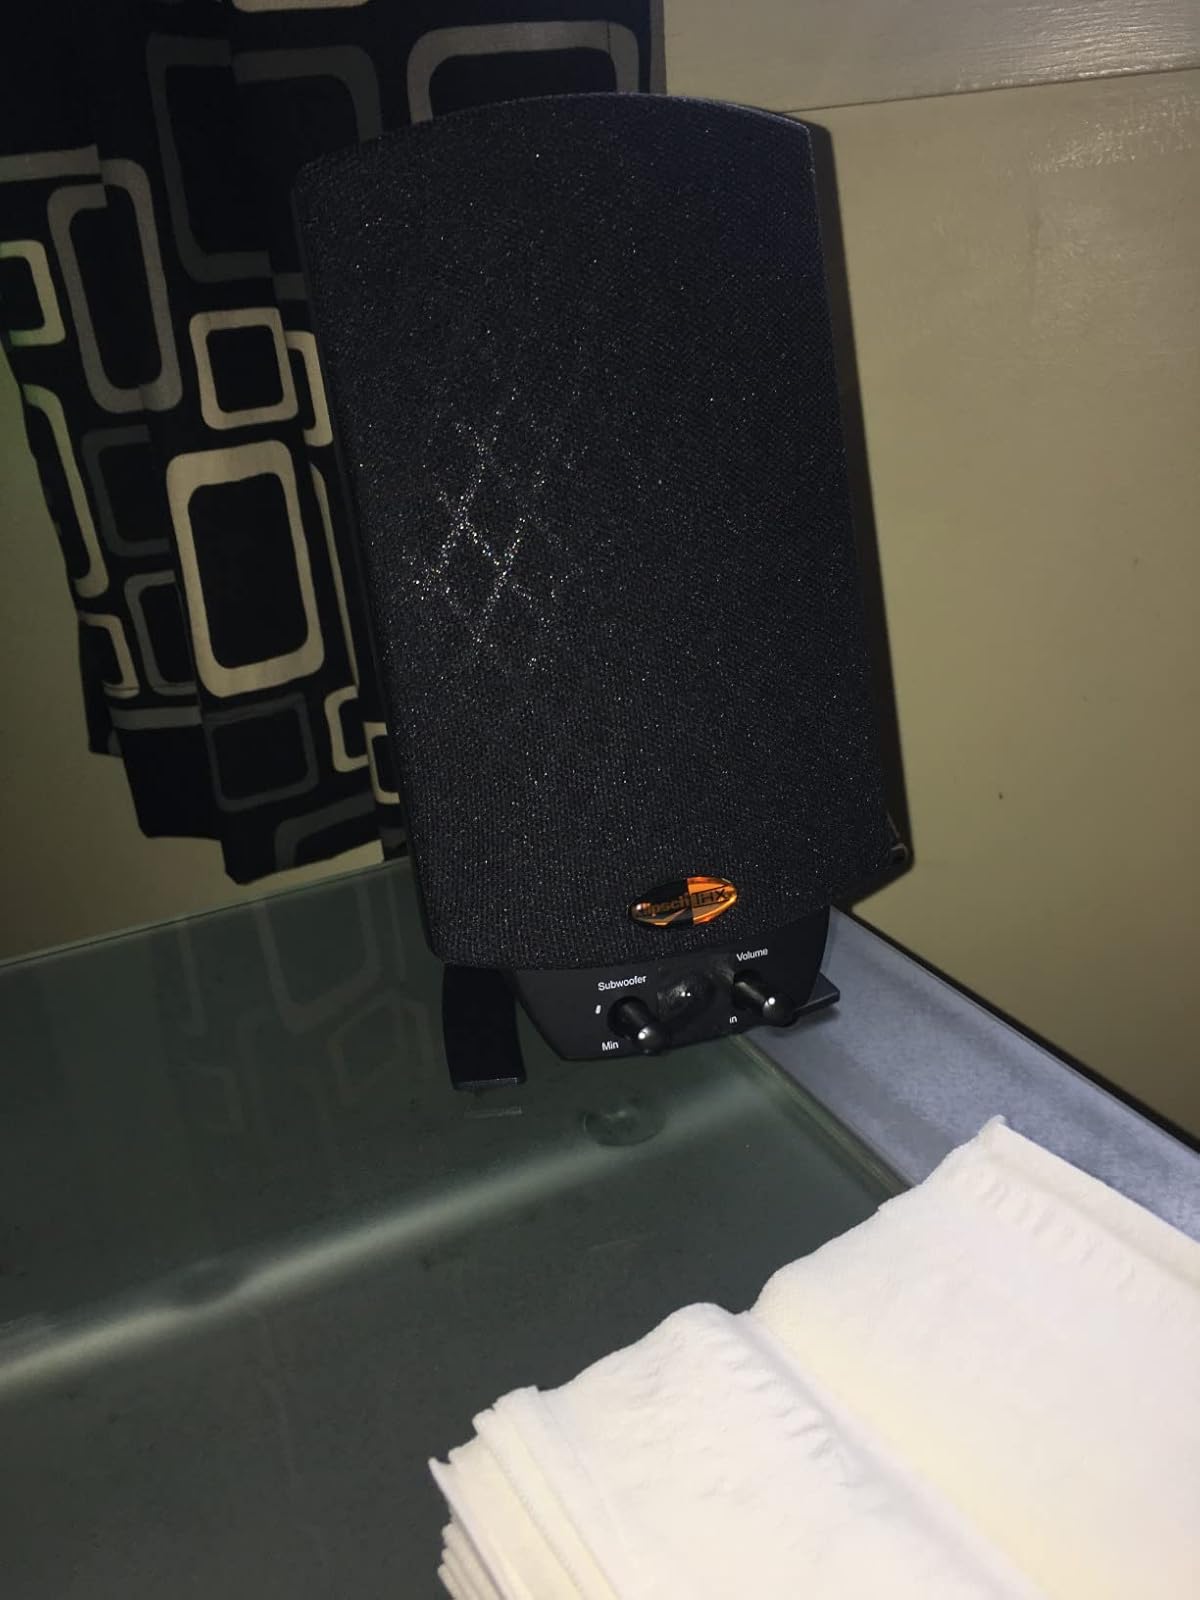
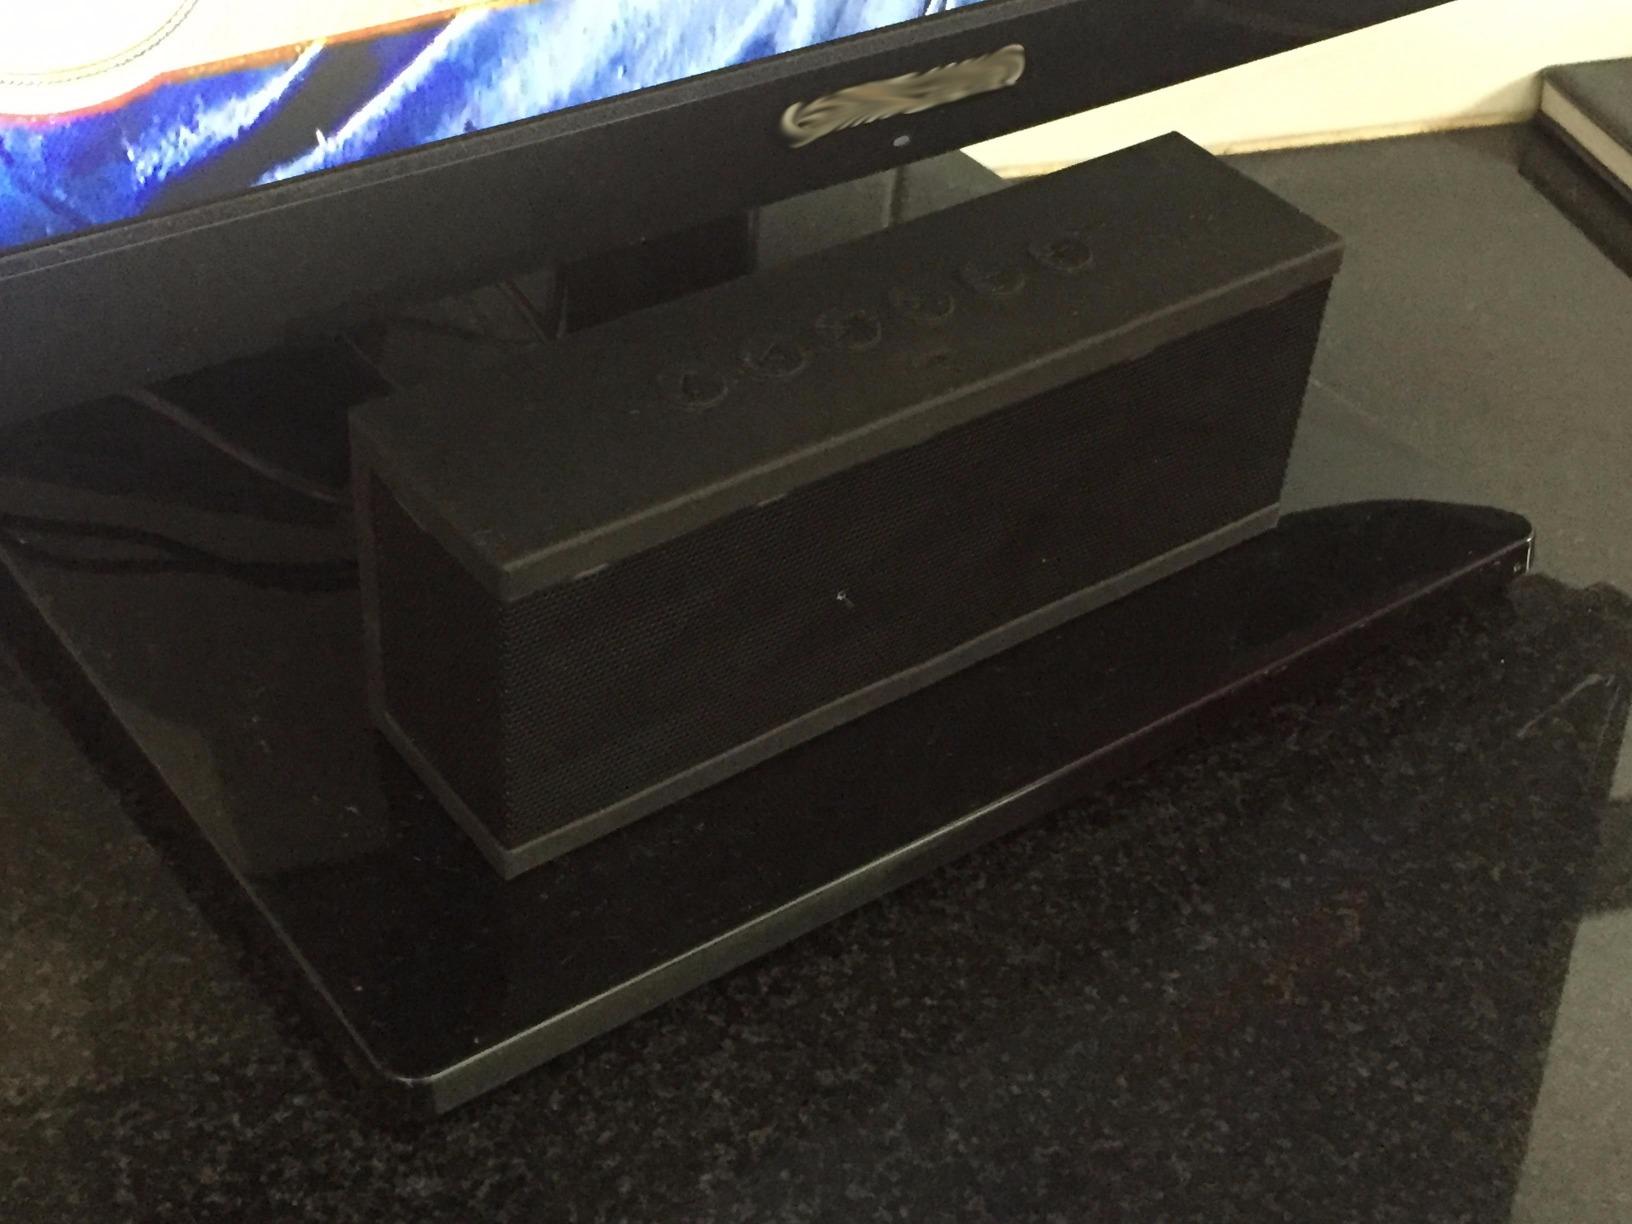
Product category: speaker
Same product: no